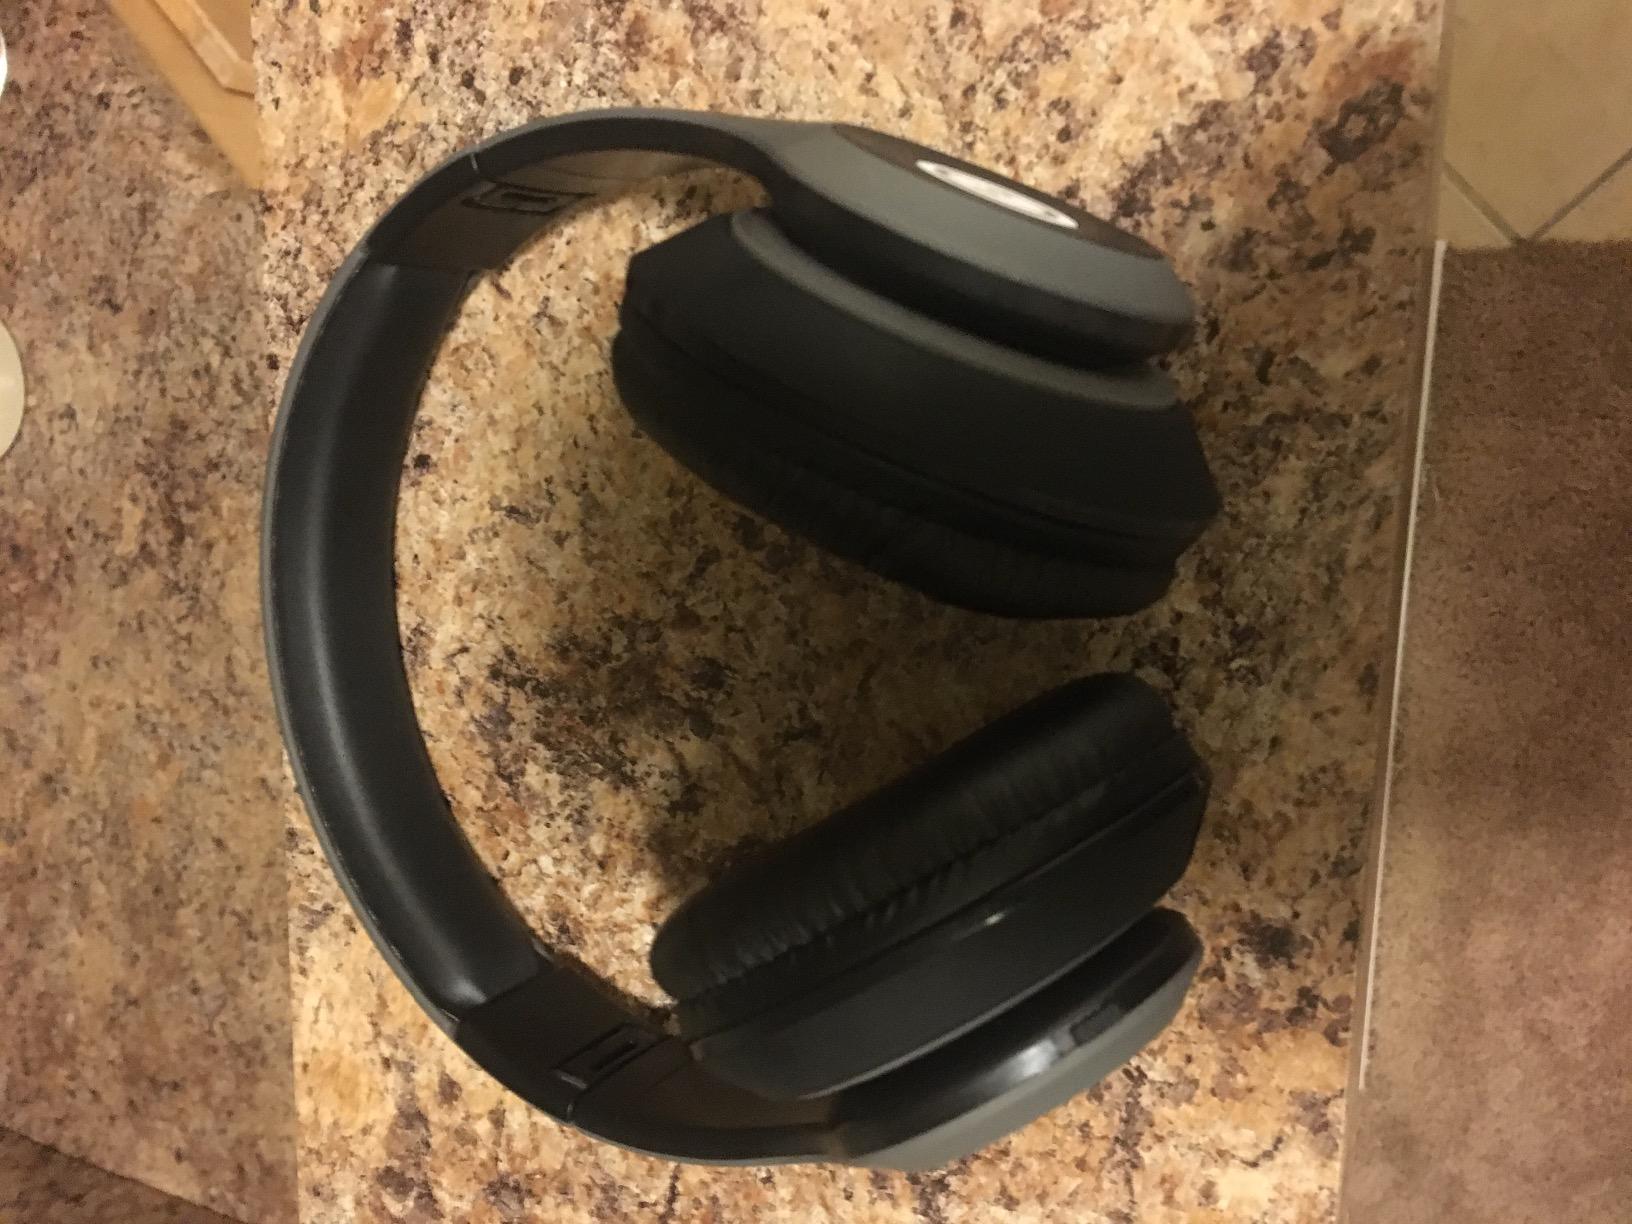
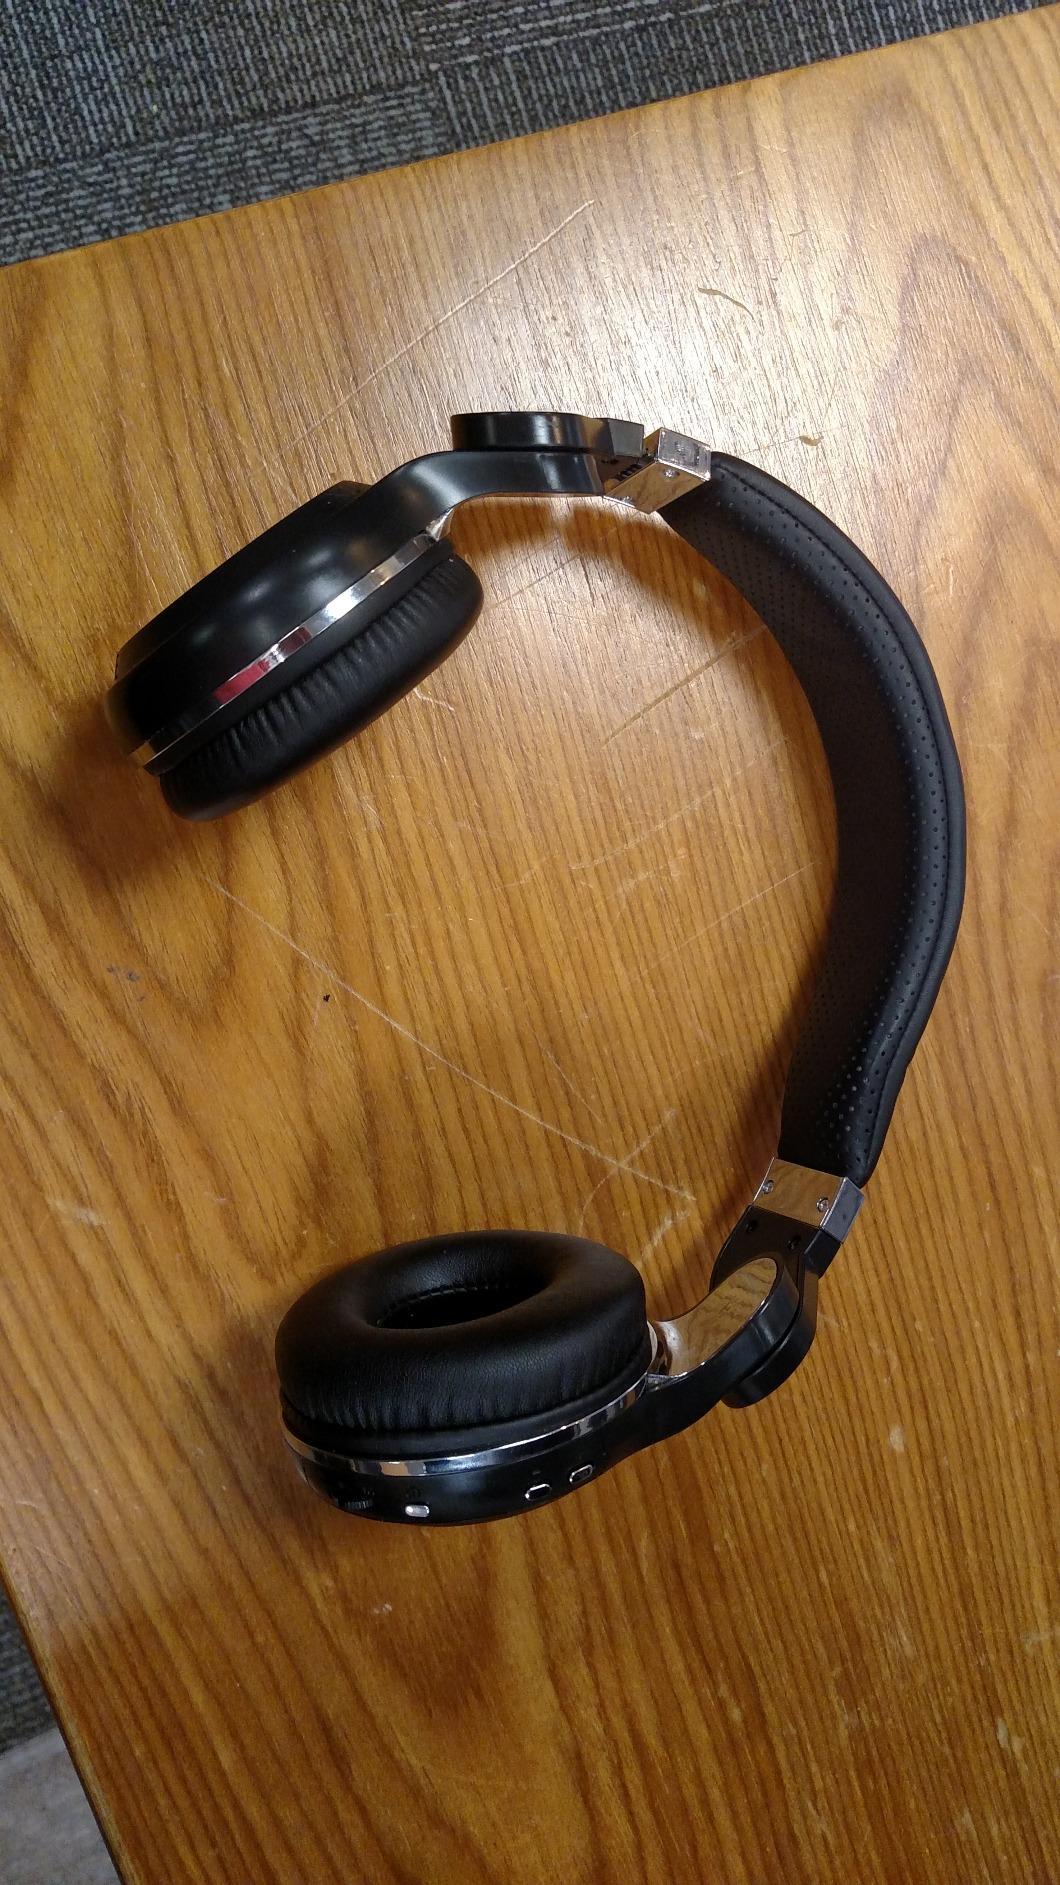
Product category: headphones
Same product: no